Goupil & Cie

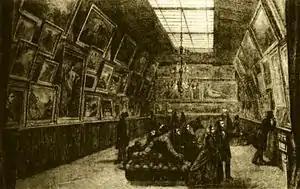
Goupil & Cie, rue Chaptal (c.1860).

Today, Goupil & Cie specializes in modern and contemporary art as well as luxury and exceptional products. Sales and auctions are mainly organized online.